Nick Castellanos

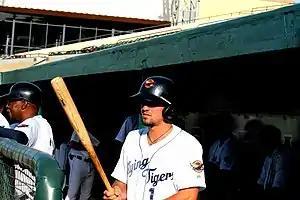
Castellanos with the Lakeland Flying Tigers in 2012

Prior to the 2012 season, "Baseball America" ranked him as the second best prospect in the organization and 45th best in baseball. The Tigers invited Castellanos to spring training in 2012, and expected to assign him to either the Class-A Advanced Lakeland Tigers of the Florida State League or the Class-AA Erie SeaWolves of the Eastern League. Castellanos began the 2012 season with Class-A Lakeland. He was named the Tigers' minor league player in May 2012. After he batted .402 with 32 RBIs in 55 games for Lakeland, the Tigers promoted Castellanos to Erie on June 4. Appearing in the 2012 All-Star Futures Game, Castellanos hit a three-run home run, and was named the game's Most Valuable Player. He batted .264 with Erie that year.